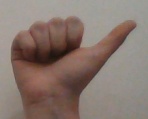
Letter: dhad